William Rignold

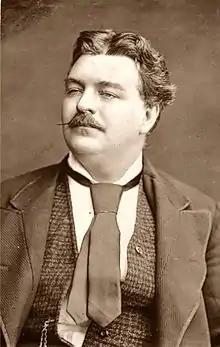
William Rignold

William Rignold (1836–1904) was an English actor. Rignold began acting as a teenager, together with his brother George.